St George's School, Harpenden

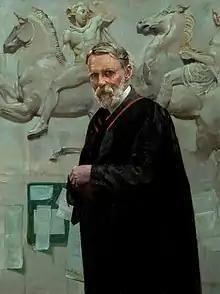
The Revd. Cecil Grant, Headmaster of St George's School 1907 - 1936

In 1898 Grant, who was interested in co-education, was appointed the first headmaster of the newly reopened Keswick School. Along with Bedales School the school was the first co-educational day/boarding school in England. After a number of years, difficulties with the local authority and lack of a chapel prompted a move. The Harpenden site was discovered by one of the masters, a new limited company was formed and Grant together with 59 boys and girls and many of the staff moved there. The new school where pupils "could live in an atmosphere closely related to family life, based on sound Christian principles" was officially opened in 21 June 1907.